Old Ironsides (video game)

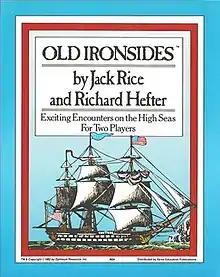

Old Ironsides is a 1982 video game published by Xerox Educational Publications for the Apple II.